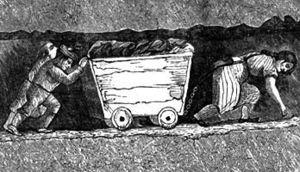
Le travail des enfants est la participation de personnes mineures à des activités à finalité économique et s’apparentant plus ou moins fortement à l’exercice d’une profession par un adulte. Au niveau international, l’Organisation internationale du travail le définit en comparant l’âge à la pénibilité de la tâche, du moins pour les enfants de plus de douze ans.
Le Shetland est une race de poney écossaise originaire des îles Shetland, au nord de l'Écosse. C'est l'un des plus petits équidés du monde, particularité qu'il doit à son adaptation au biotope rigoureux de son île originelle. Le Shetland connaît un grand succès dès les années 1850 grâce à sa taille réduite et son corps massif, qui lui permettent de se faufiler dans les étroites galeries minières et de transporter du charbon ou des métaux. Il est exporté partout dans les îles Britanniques. Avec le développement de l'équitation sur poney, il est devenu un animal de loisir et d'instruction pour les enfants, ce qui lui a valu de gagner le monde entier.
Une mine est un gisement exploité de matériaux.